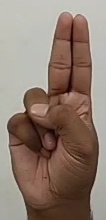
ASL sign: U